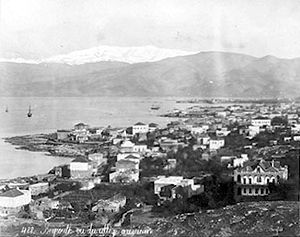
Beirut / Historie
Beirut i 1880
Beirut er Libanons hovedstad, største by og vigtigste havneby. Byen har 361.366 indbyggere, men 2,1 mio, hvis forstæderne regnes med. Byen er en smeltedigel af folkeslag med både kristne, muslimer og drusere.